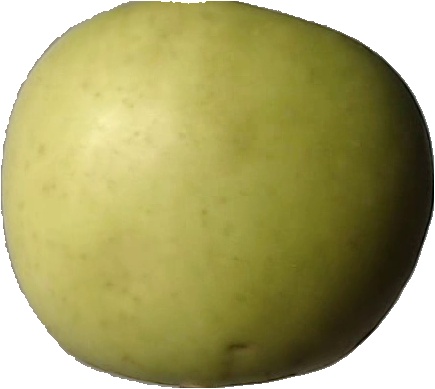
Label: apple_golden_3